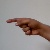
The image shows a hand gesture representing the letter 'G' in Indian Sign Language.